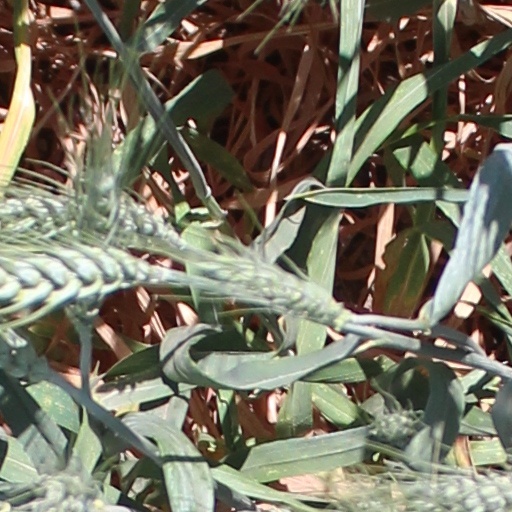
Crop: wheat